William Newport Goodell

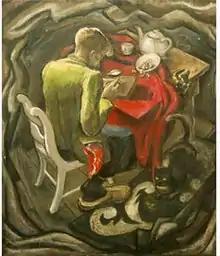
"The Wood Engraver", 1948

Goodell was honorably discharged in 1946, and from 1947 to 1951 resumed studio painting and exhibited at the Woodmere Art Gallery, the National Serigraphy Society, N.Y., the Women's City Club of Philadelphia (solo show), and a Regional Exhibition of Oil Painting & Sculpture presented by the PAFA ("Womb of Creation").